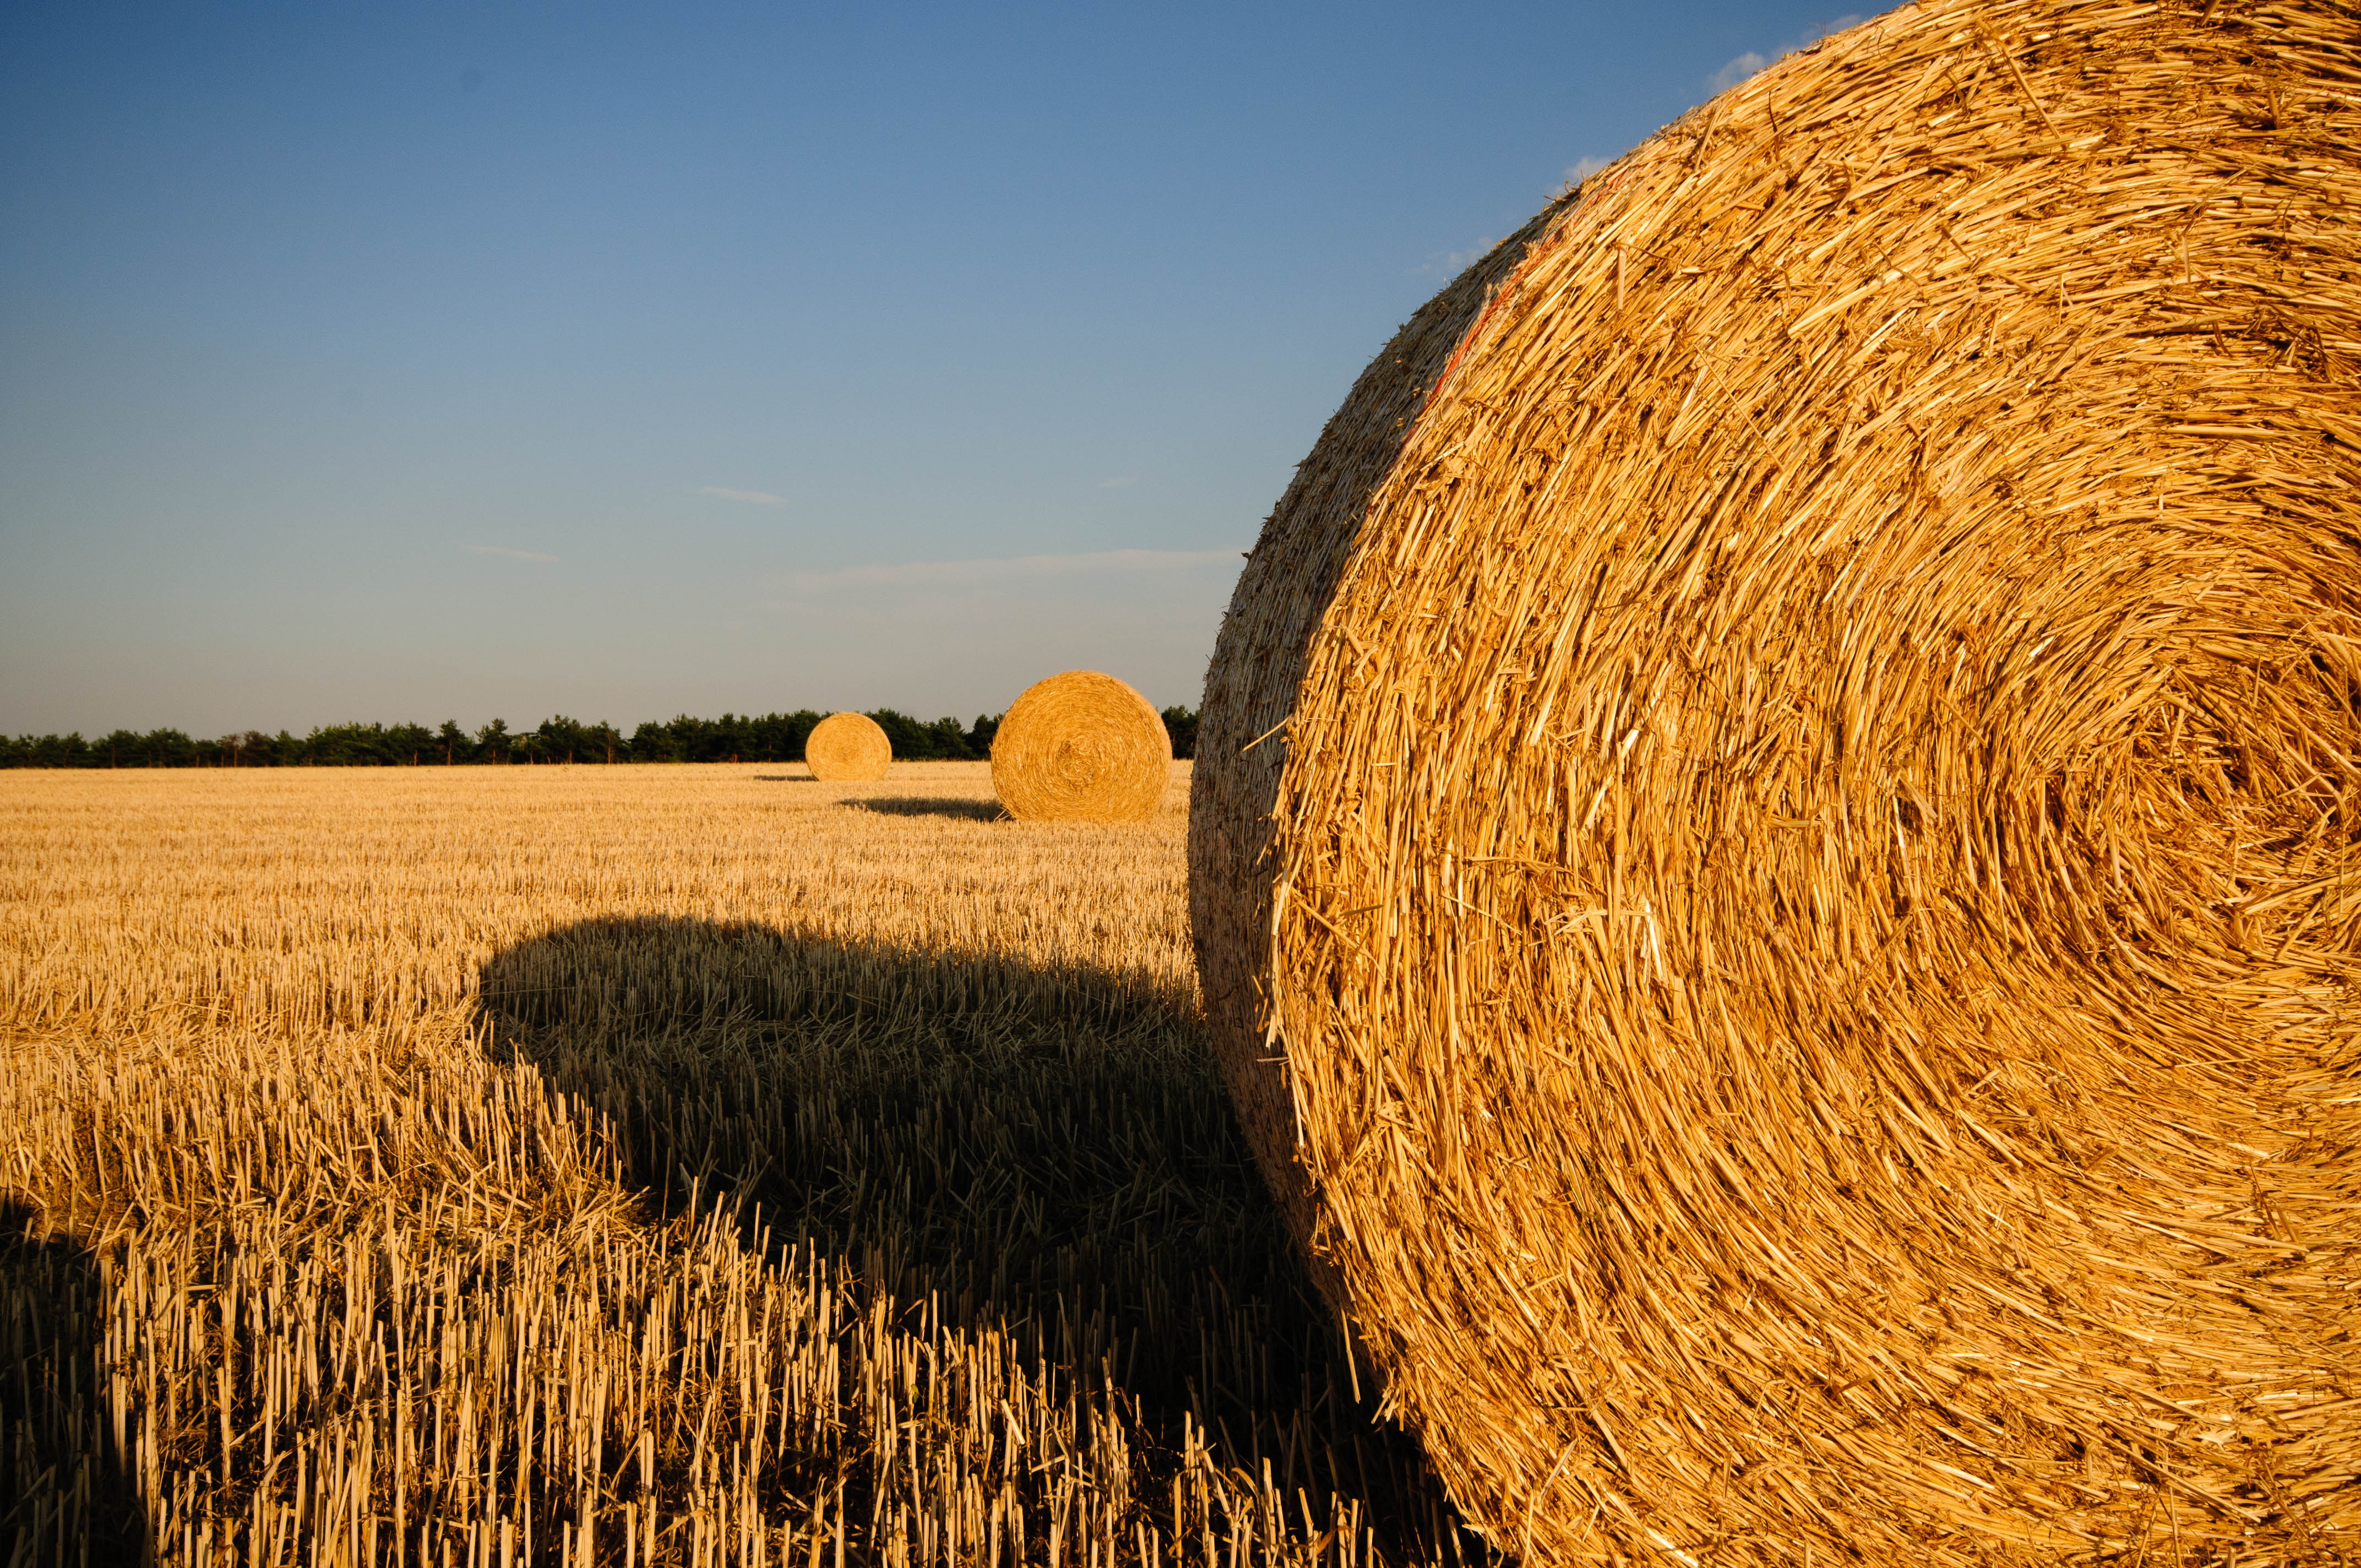
plant, hay, bale, field, wheat, summer, food, crop, autumn, soil, agriculture, stubble, straw, harvested, straw bales, rural area, grass family, straw rent